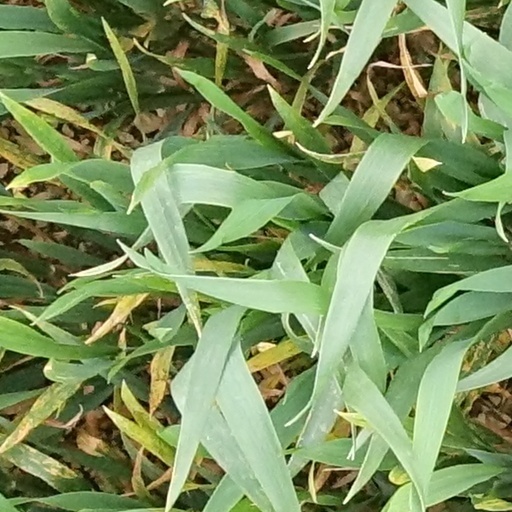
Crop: wheat